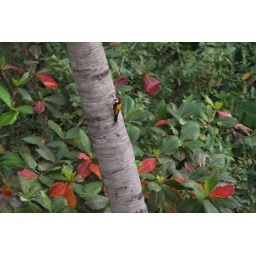
The multicolored woodpecker in a backdrop of colorful Almond leaves